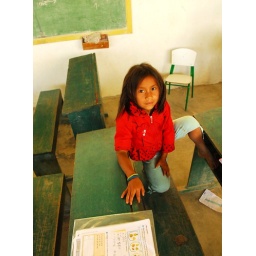
Little girl in School she was so cute